Donald Cunnell

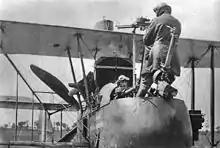
The Royal Aircraft Factory FE2d fighter

On 1 March 1917 he was promoted to lieutenant. On 14 May 1917 Cunnell was appointed a flight commander with the temporary rank of captain. Between 2 May and 11 July, Cunnell claimed nine victories (five claimed destroyed, four "out of control") flying a FE2d with No 20 Squadron.